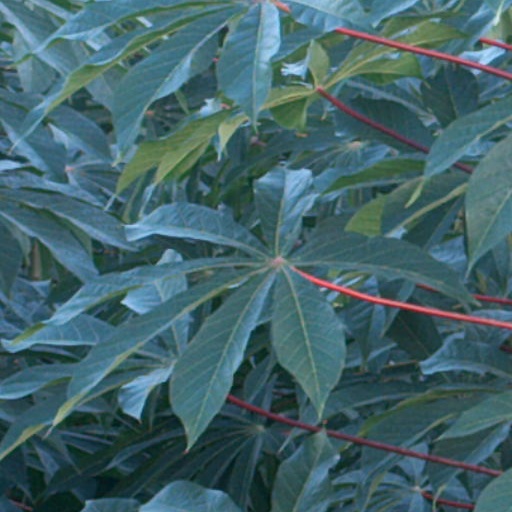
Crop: cassava